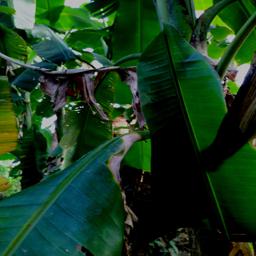
Label: YELLOW SIGATOKA